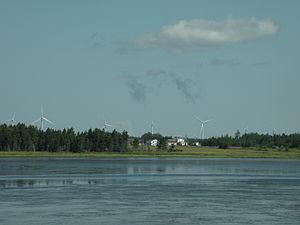
Le ruisseau Charlemagne, à Lamèque, au Nouveau-Brunswick (Canada).
Lamèque est une ville du Nord-Est du Nouveau-Brunswick, située sur l'île de Lamèque, dans le comté de Gloucester.